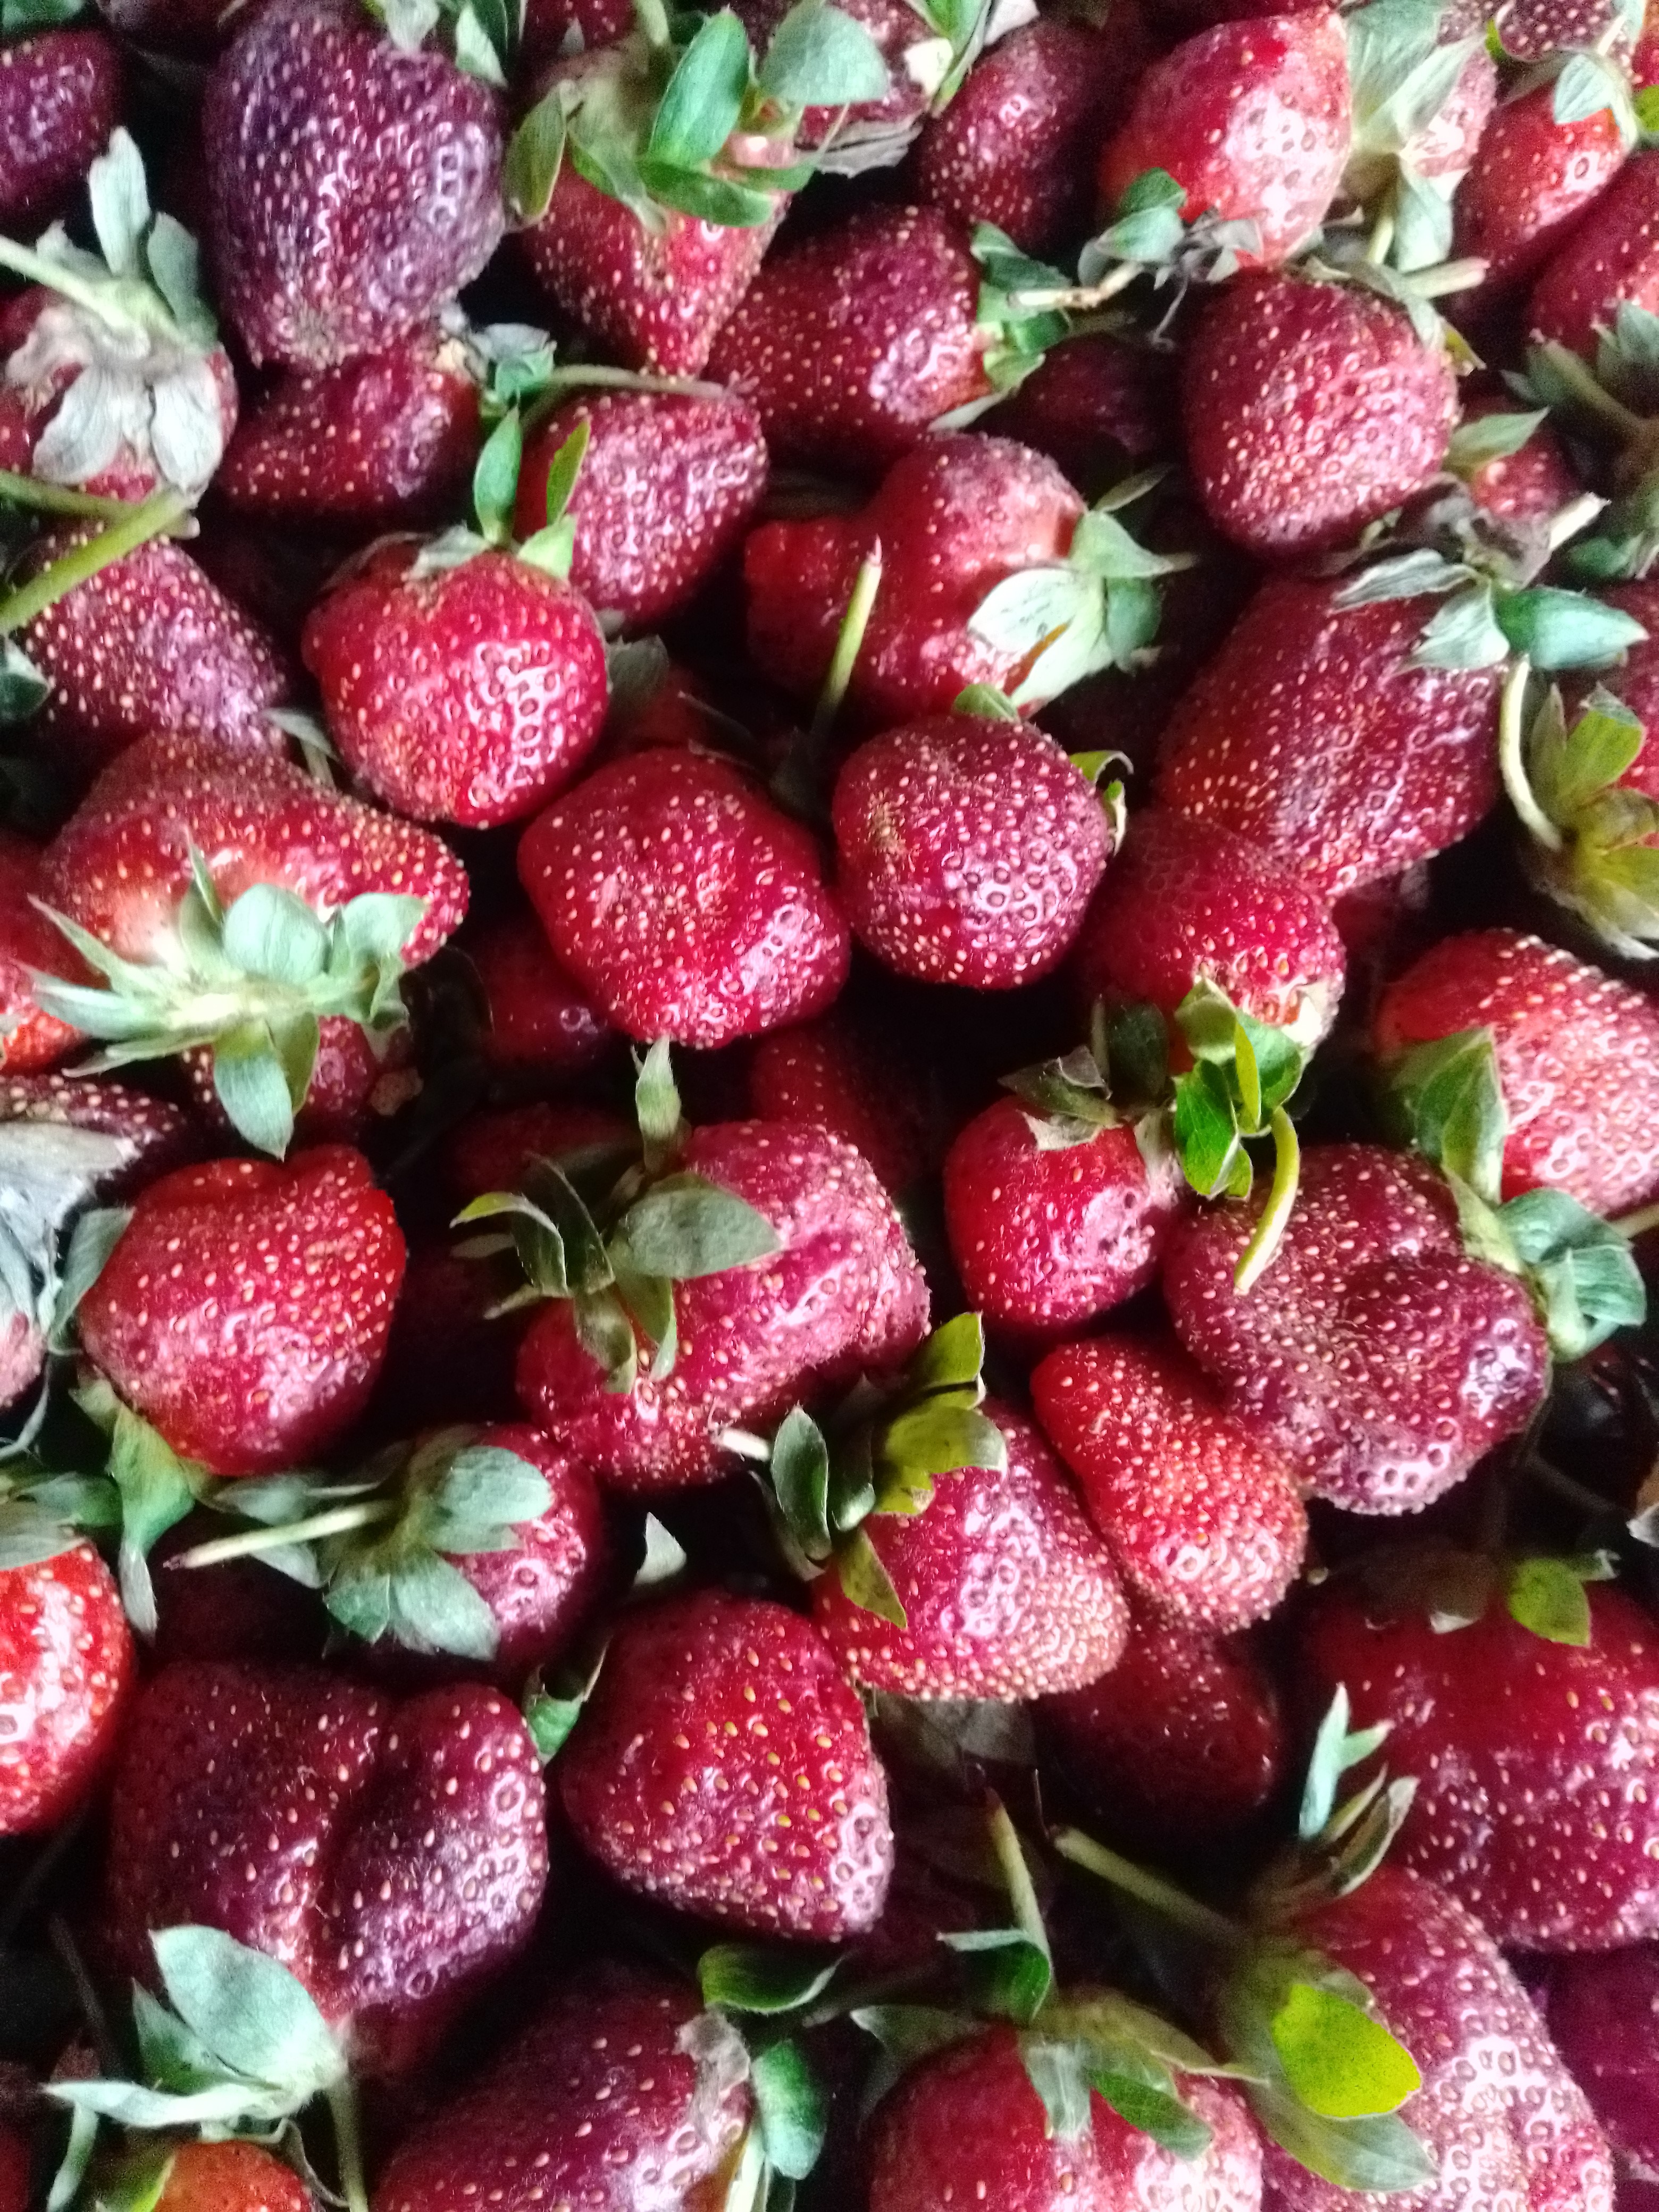
Fruit: strawberry
Condition: fresh